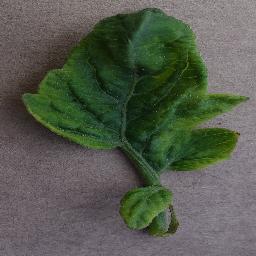
Label: Tomato___Tomato_Yellow_Leaf_Curl_Virus